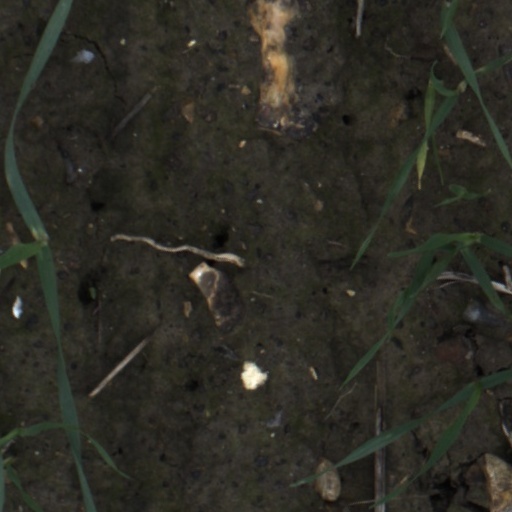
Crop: wheat